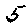
Label: 5